Inheritance law in ancient Rome

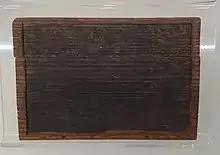
Wax tablet with part of a Roman will, found in Wales

Wills usually took the form of three wooden writing tablets ("tabulae"). One surface of each was covered with wax and a copy of the will was written on two of the tablets. The tablets were tied together, so that one copy was visible ("scriptura exterior") and the other was not ("scriptura interior"). The seals of the witnesses were placed over the cord, so that it was impossible to open the tablet and view the inner copy without breaking the seals. This design was intended as a guarantee against tampering. This form was mandated by the "senatus consultum Neronianum" of AD 61, but it was probably the usual form before that.